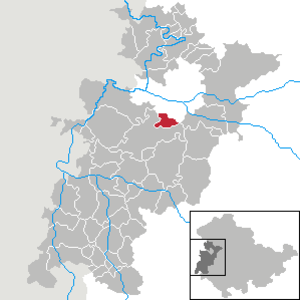
Wolfsburg-Unkeroda est une commune allemande de l'arrondissement de Wartburg, Land de Thuringe.